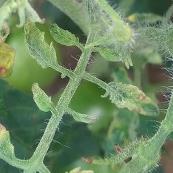
Crop: Tomato
Condition: virosis-d